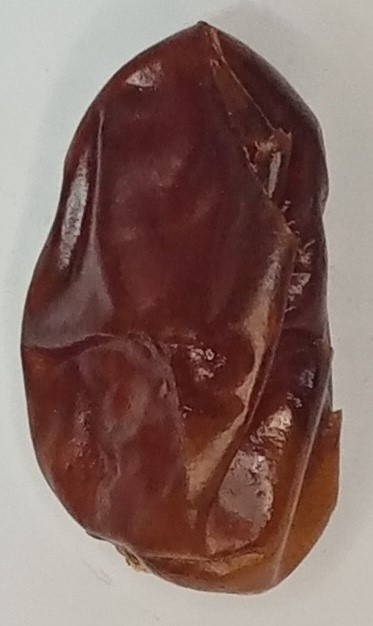
Variety: aseel
Size: large
Grade: grade-1